Castellania (Valletta)

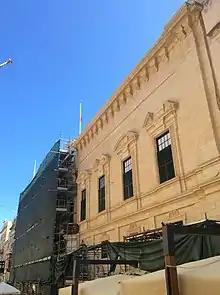
Restoration in process in September 2017

The building became the seat of the "Chief Government Medical Officer" in 1895. This took place on 10 April 1895, when Gerald Strickland transferred into the building the head office of the "Public Health Department", which in 1937 combined them as the "Medical and Health Department".